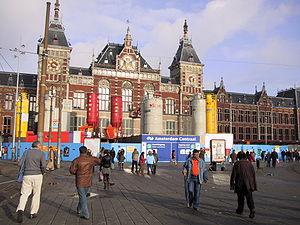
Cette liste des gares des Pays-Bas énumère les gares ferroviaires existantes des Pays-Bas, ainsi que les gares en projet ou en cours de réalisation. Les gares fermées et désaffectées font l'objet d'une liste séparée.